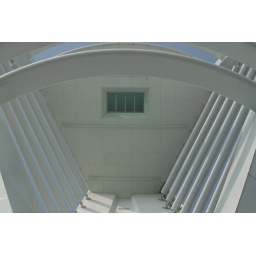
View up under viewing glass floor